Draft-card burning

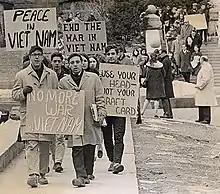
Antiwar protesters at the University of Wisconsin in 1965

On October 15, 1965, David J. Miller burned his draft card at a rally near the Armed Forces Induction Center on Whitehall Street in Manhattan. He spoke briefly to the crowd from atop a sound truck and then tried but failed to burn his card with matches—the wind kept blowing them out. The crowd offered a lighter, and it worked. Miller was arrested by the FBI three days later in Manchester, New Hampshire, while setting up peace literature on a table. The 24-year-old pacifist, member of the Catholic Worker Movement, became the first man convicted under the 1965 amendment. In April 1966 with his wife and breast-feeding baby in attendance, he was sentenced to 30 months in prison. The case was argued in the United States Court of Appeals for the Second Circuit in June. Miller's attorney held that "symbolic speech is protected by the First Amendment; burning a draft card is a most dramatic form of communication, and there is a constitutional right to make one's speech as effective as possible." The court did not agree. The case was decided later that year in October: Miller's conviction was confirmed, and his sentence upheld. Loudon Wainwright Jr. wrote in "Life" magazine that Miller, "without really knowing it, might be embarking on a lifelong career of protest." Miller remained free on bail until June 1968 at which time he served 22 months in federal prison.